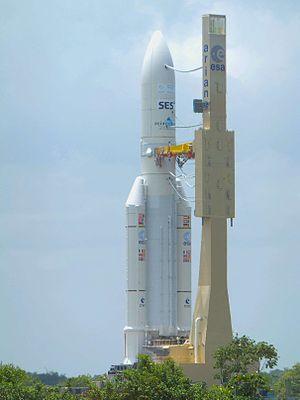
ASTech Paris Région est un pôle de compétitivité français spécialisé dans l'aéronautique, l'espace et les systèmes embarqués créé en 2007. Il est centré géographiquement sur la région Île-de-France.
Rosetta est une mission spatiale de l'Agence spatiale européenne dont l'objectif principal est de recueillir des données sur la composition du noyau de la comète 67P/Tchourioumov-Guérassimenko et sur son comportement à l'approche du Soleil. La sonde spatiale, d'une masse de trois tonnes, s'est placée en orbite autour de la comète puis, après une période d'observation de plusieurs mois, a envoyé, le 12 novembre 2014, un petit atterrisseur, Philae, se poser sur sa surface pour analyser, in situ, la composition de son sol et sa structure. Rosetta constitue un projet phare pour l'ESA, qui y a investi plus d'un milliard d'euros. Le comité scientifique européen a décidé sa construction en 1993, après l'abandon d'un projet commun avec la NASA, avec l'objectif d'améliorer notre connaissance du processus de formation du Système solaire, dont les comètes constituent des vestiges.